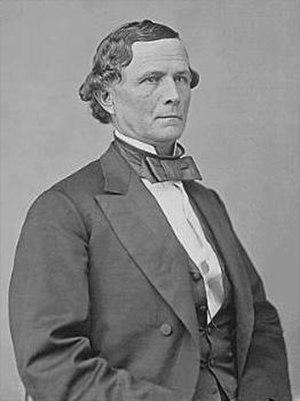
Jones Mitchell Withers est un officier de l'armée des États-Unis qui a combattu lors la guerre américano-mexicaine et plus tard a servi comme major général confédéré pendant la guerre de Sécession. Il est également avocat, politicien et homme d'affaires de l'État de l'Alabama.